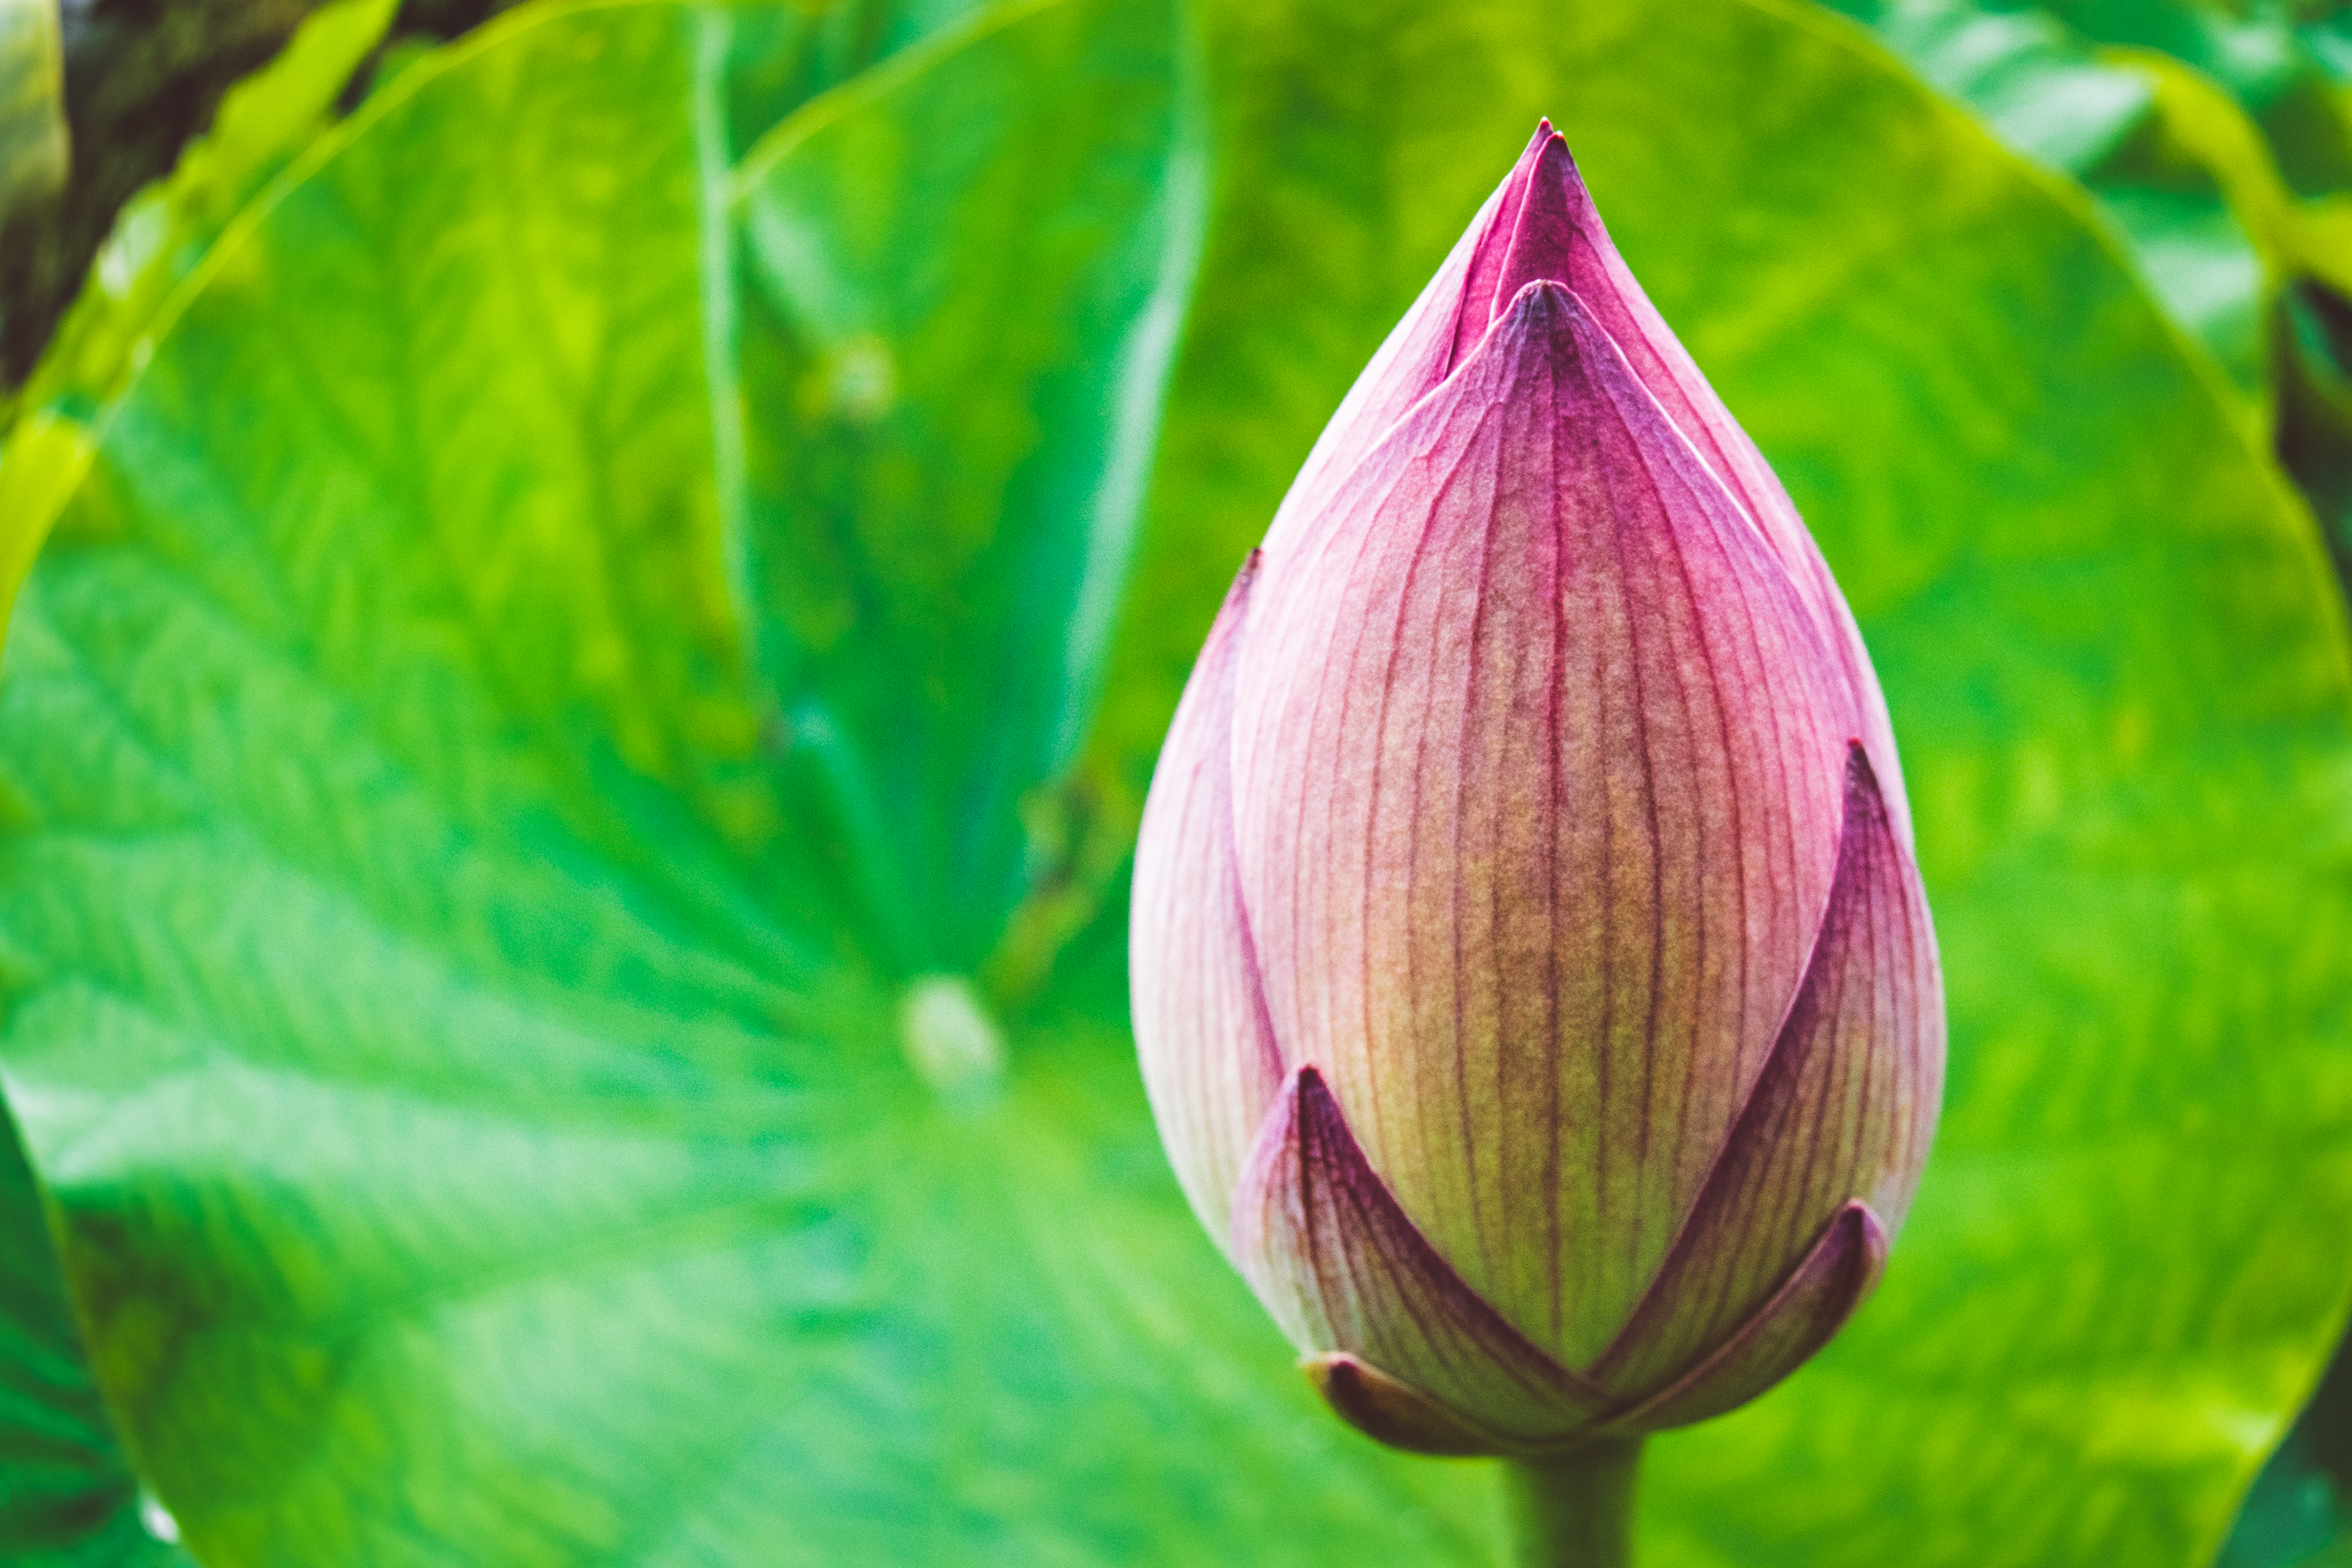
plant, flower, petal, foliage, botany, sacred lotus, aquatic plant, flora, close up, greenleaf, lotus, bud, ilce7m2, yakushiikepark, lotusbudlotusleaf, macro photography, flowering plant, plant stem, land plant, lotus family